Wild man

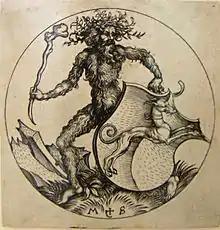
Martin Schongauer engraving, "Shield with a Greyhound", 1480s.

Wild (divi) people are the characters of the Slavic folk demonology, mythical forest creatures. Names go back to two related Slavic roots "*dik-" and "*div-", combining the meaning of "wild" and "amazing, strange".